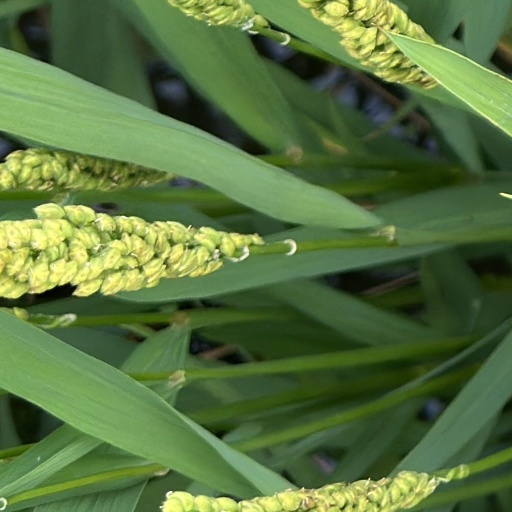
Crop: rice